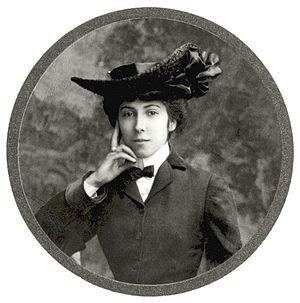
Catherine Pozzi, née le 13 juillet 1882 à Paris et morte dans la même ville le 3 décembre 1934, est une poétesse et femme de lettres française.